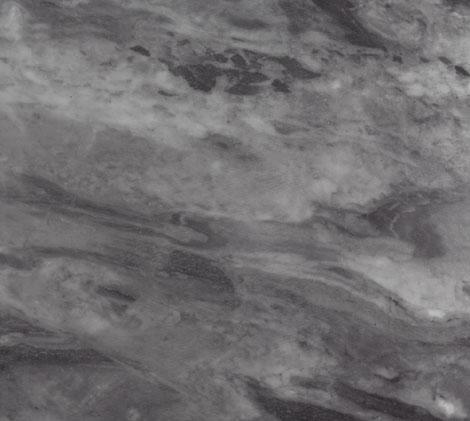
Texture: marbled